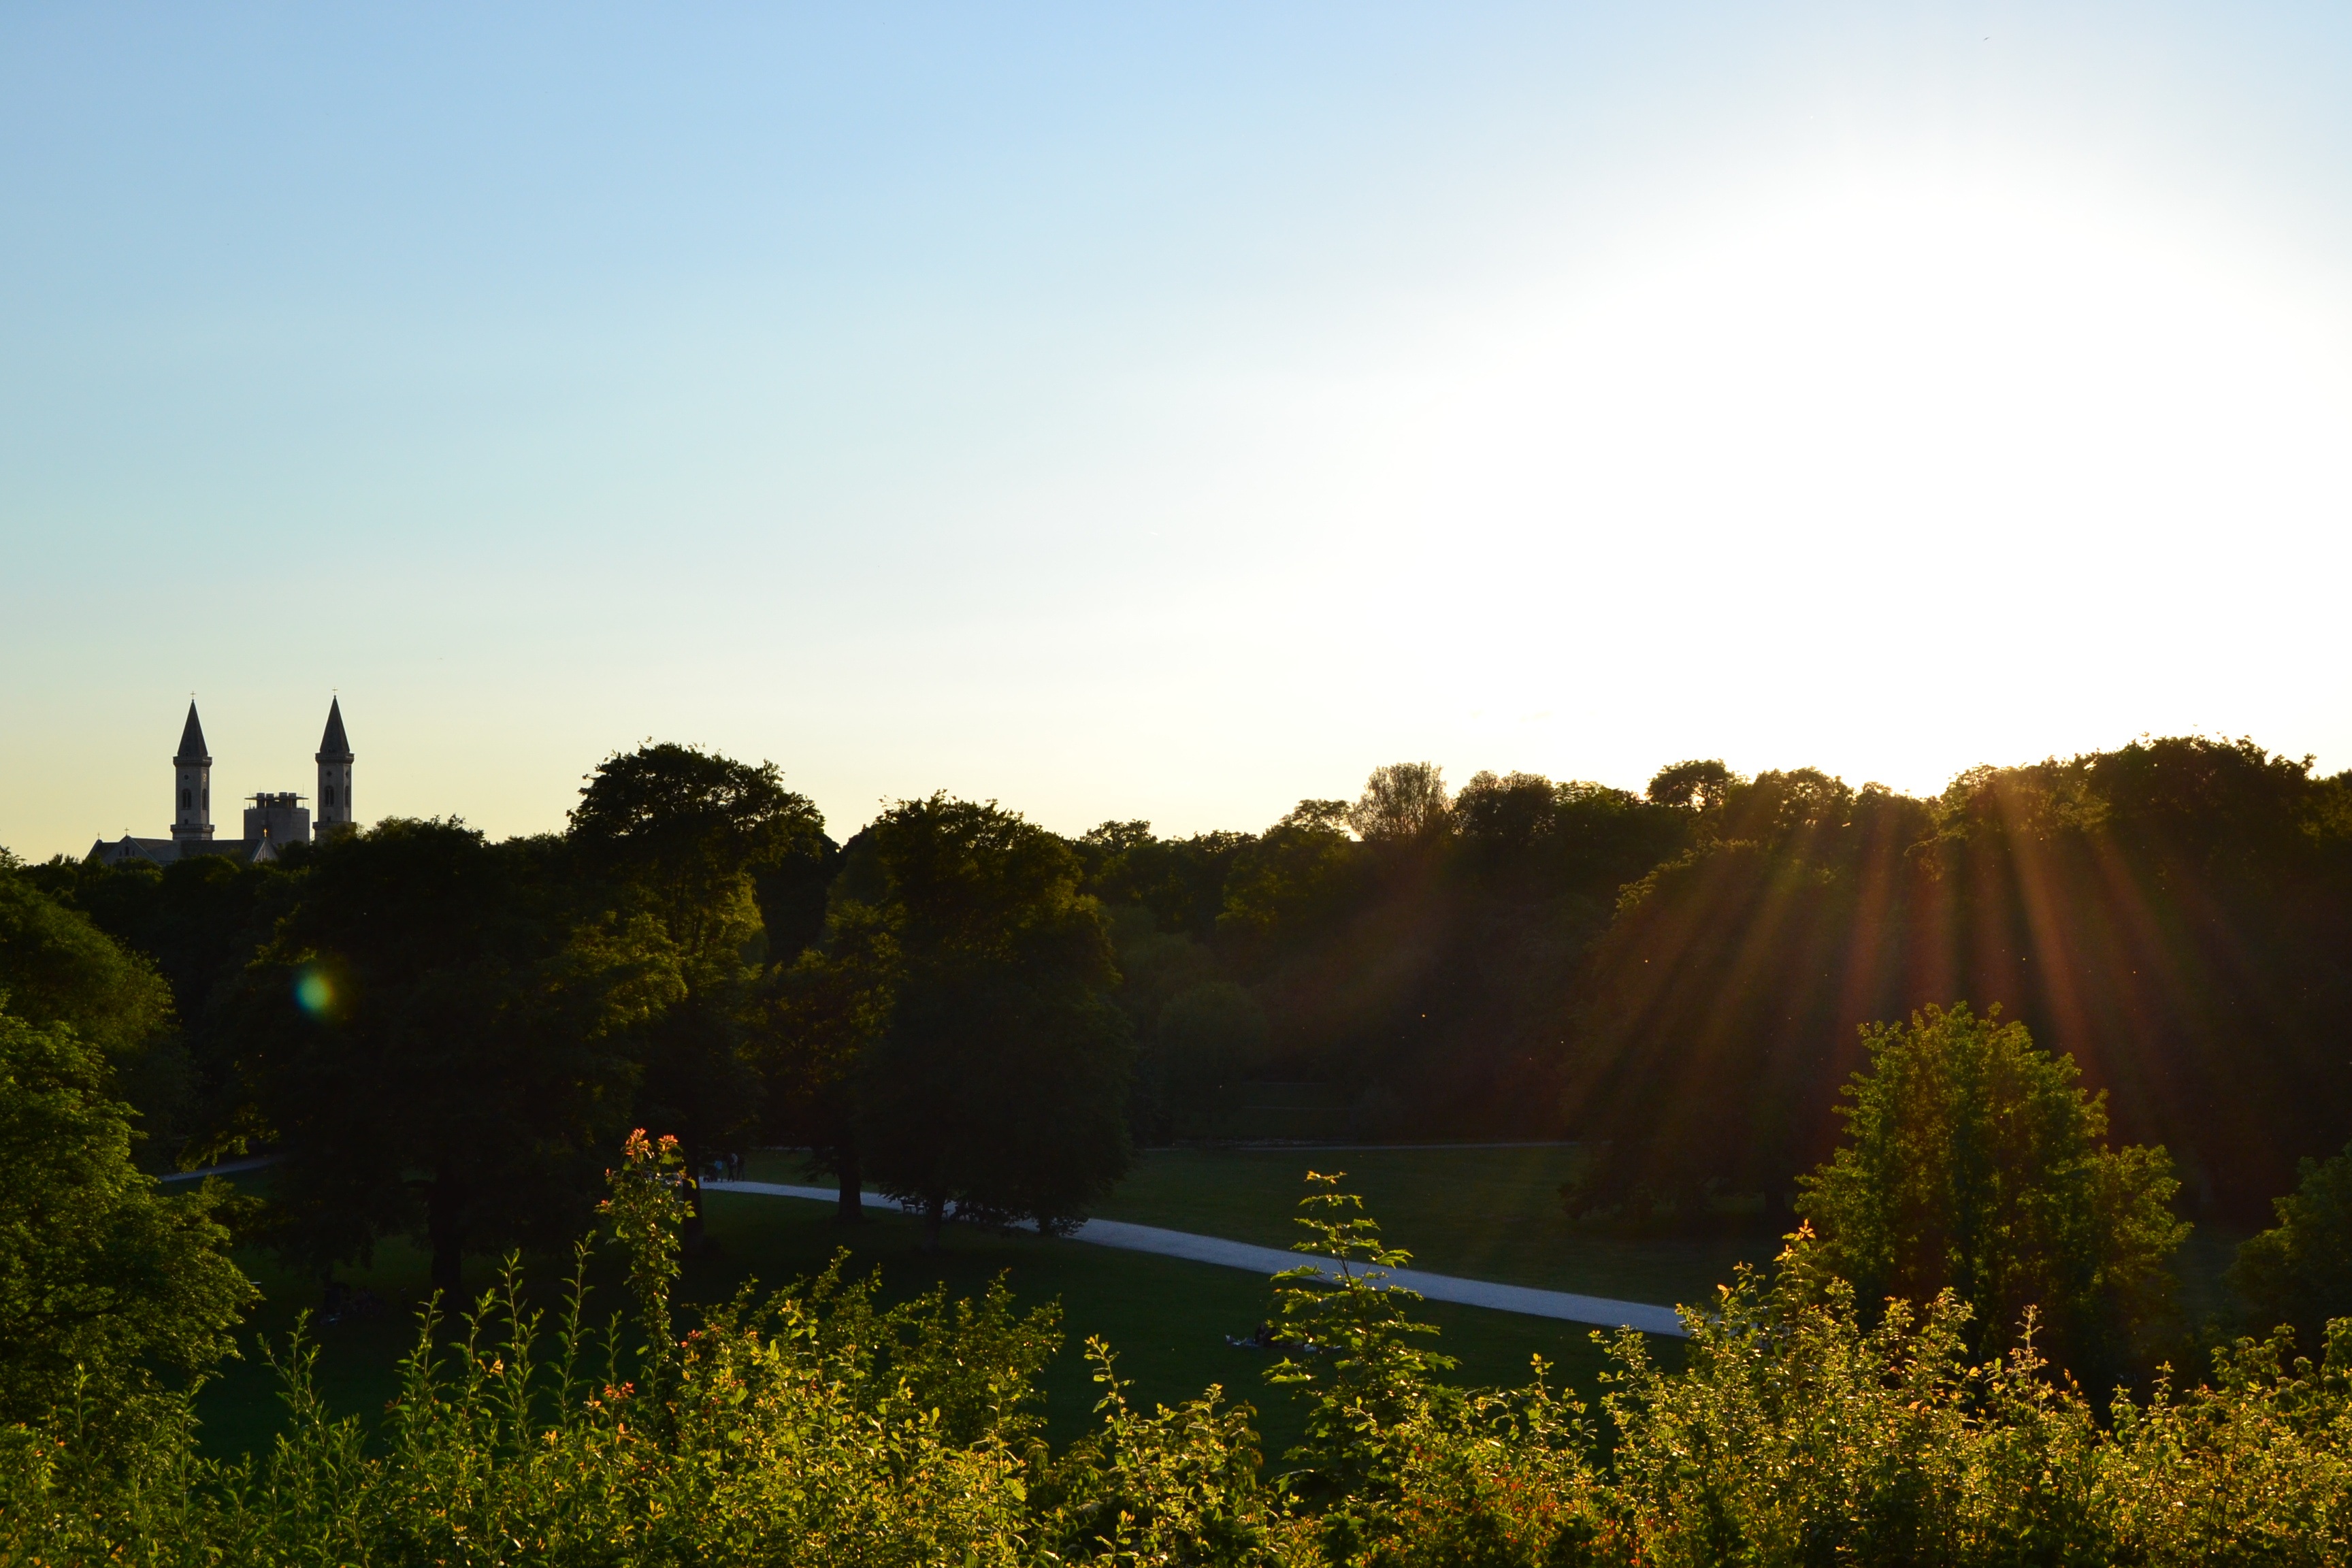
landscape, tree, nature, grass, horizon, silhouette, mountain, cloud, sky, sun, sunrise, sunset, skyline, meadow, sunlight, morning, hill, dawn, dusk, evening, reflection, autumn, park, bavaria, munich, english garden, rural area, atmospheric phenomenon